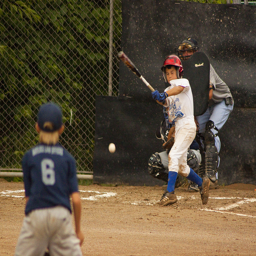
A little league player hit the baseball very hard.
A baseball game in progress with a young batter in the middle of a swing.
Young boy taking swing at pitch during baseball game.
A young kid swings at a pitch during a baseball game.
A boy hitting a ball with his bat in a baseball game